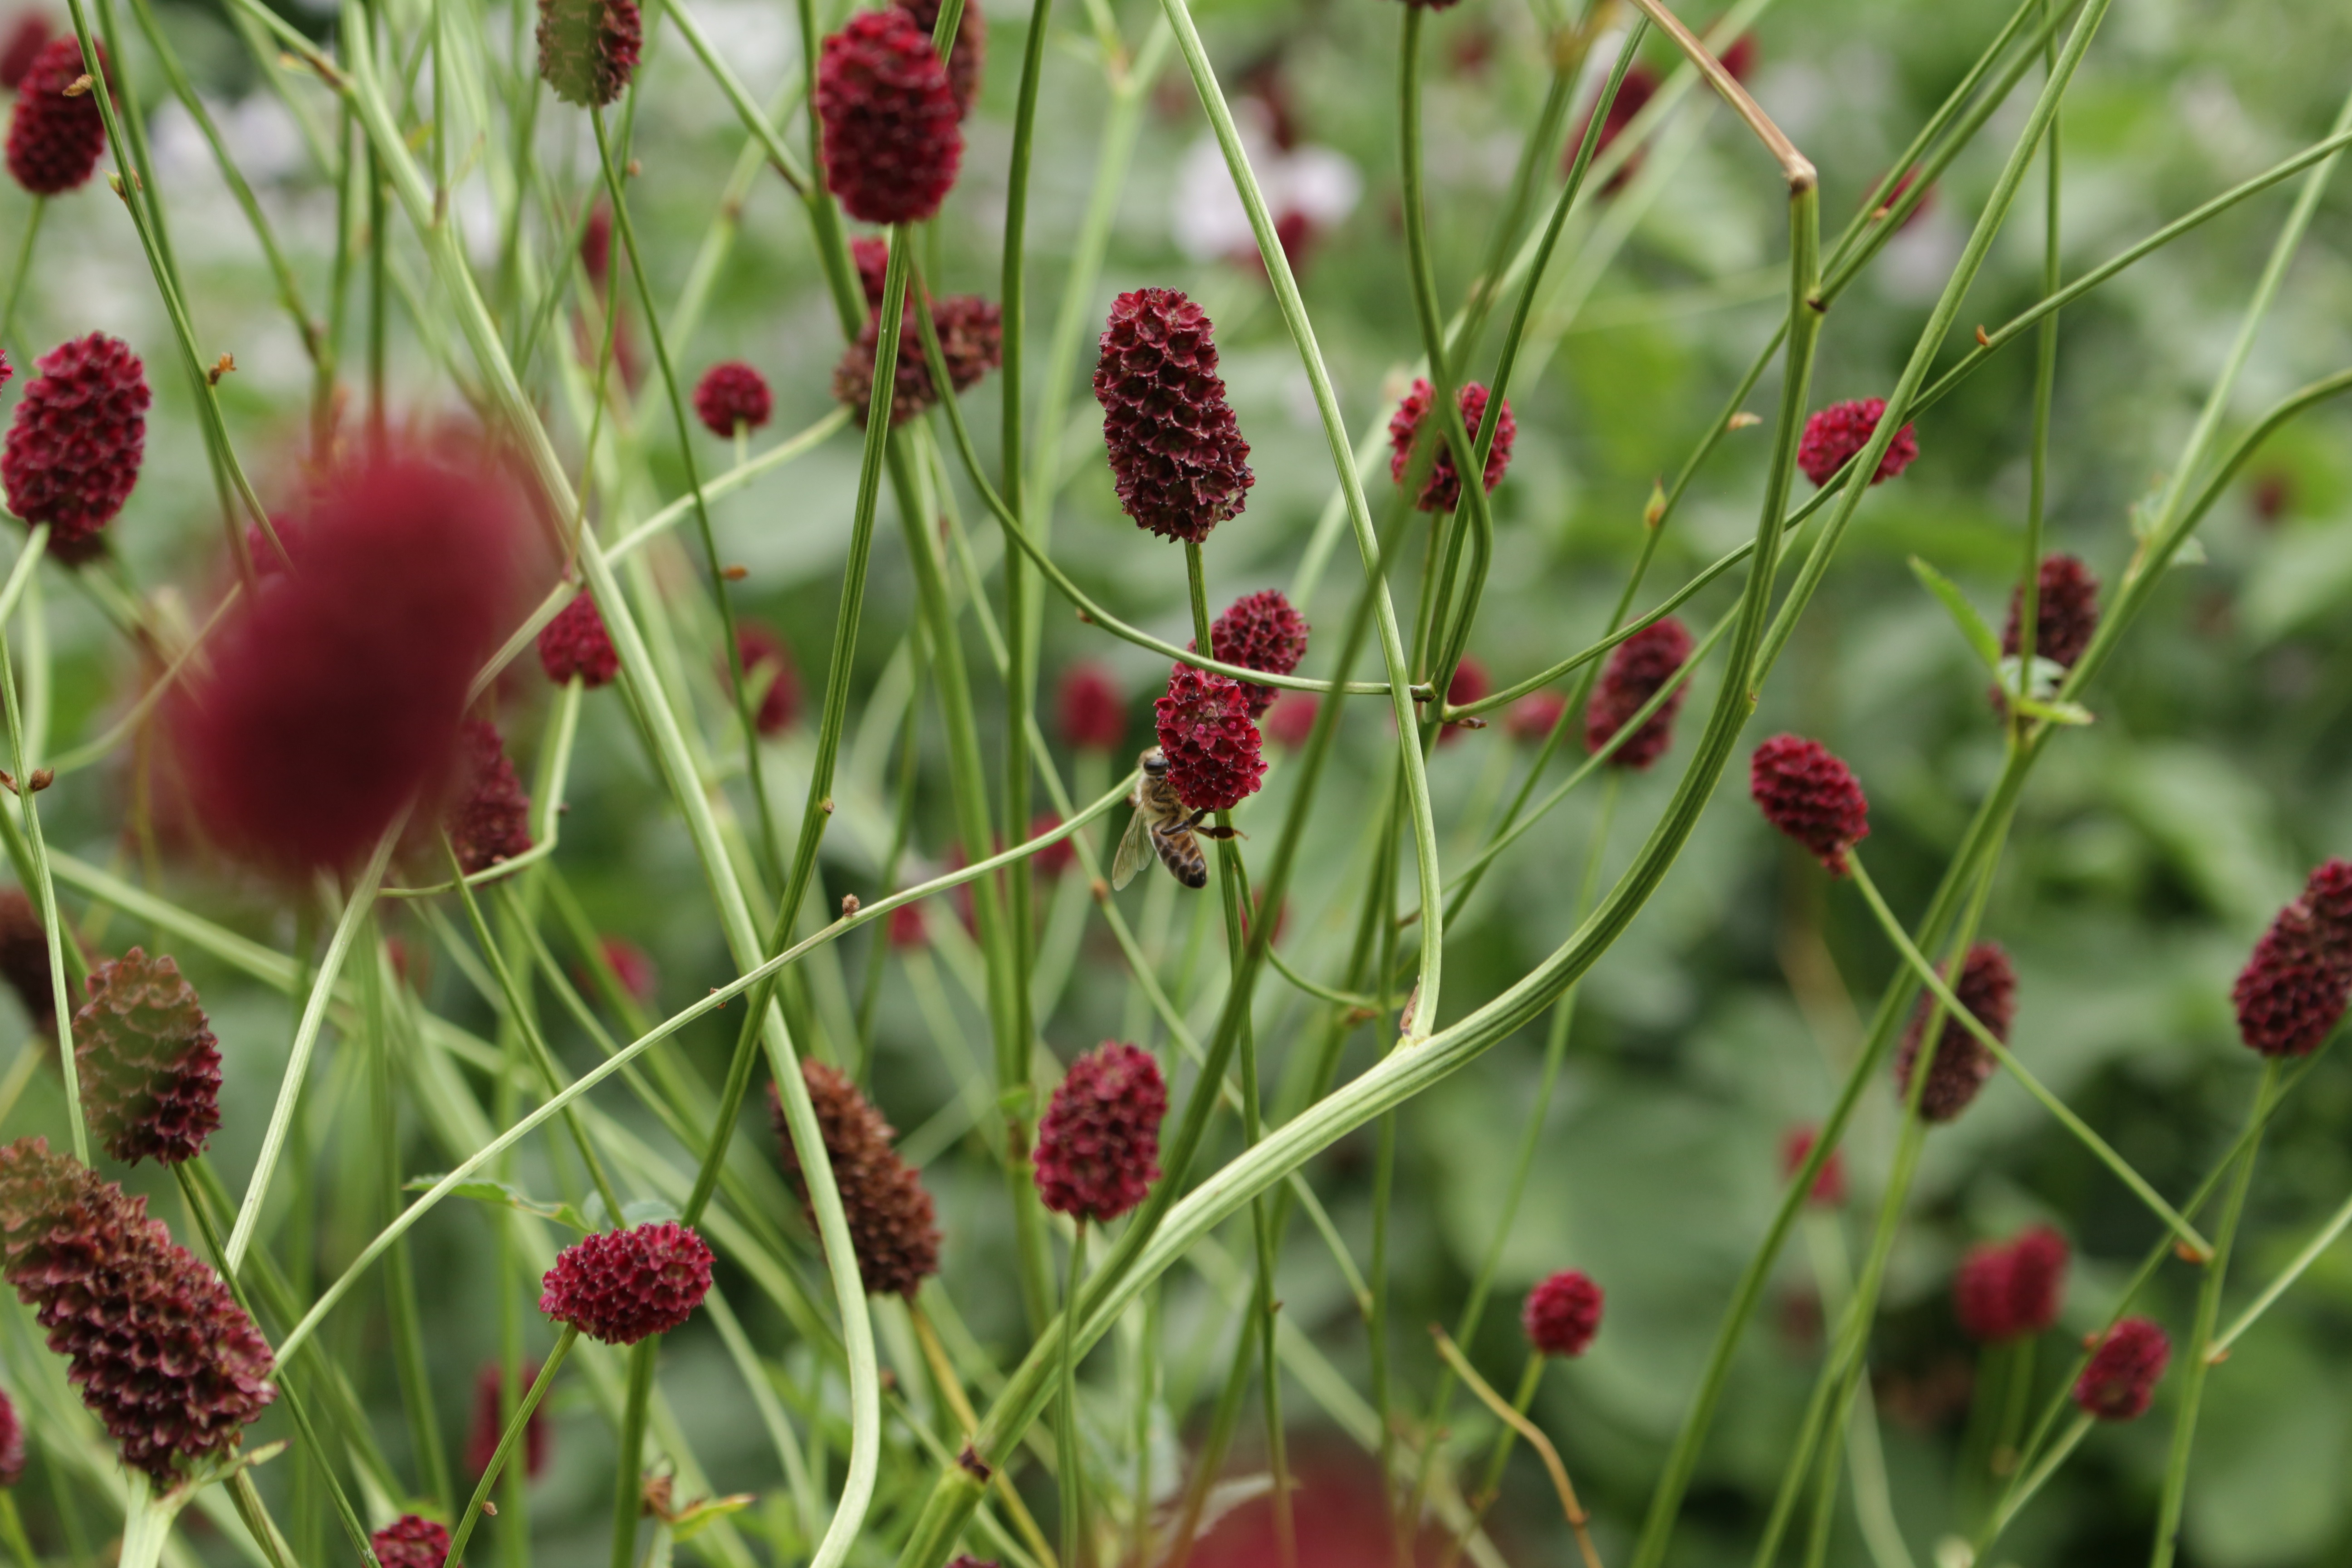
plant, meadow, prairie, flower, food, herb, produce, botany, flora, wildflower, flowering plant, grass family, land plant, castilleja